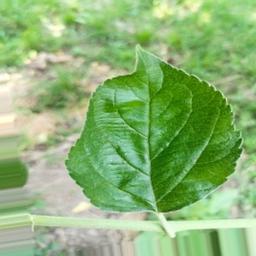
Label: Healthy